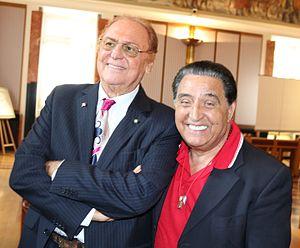
Renzo Arbore est un présentateur de télévision, un chanteur, un acteur et réalisateur italien. Il est par ailleurs également le directeur du festival de jazz Umbria Jazz.
Mario Trevi, nom de scène de Agostino Capozzi, est un chanteur et acteur italien.
La chanson napolitaine est un genre musical formé de chansons populaires originaires de la région de Naples, souvent des complaintes amoureuses ou des sérénades composées habituellement pour voix d'homme seule et chantées en napolitain.